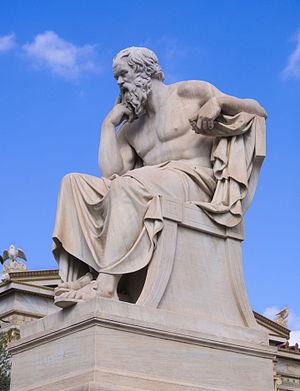
L'Histoire de la philosophie est l'histoire des théories et des doctrines qui ont été formulées par les philosophes à travers les époques. Les premières traces historiques de ce qu'on appelle la philosophie apparaissent, en Occident, dans l'Antiquité grecque, avec les penseurs présocratiques, puis avec Socrate, qu'on considère comme le véritable père de cette discipline, et ceux qui ont suivi son sillage. La discipline poursuit son développement à l'époque hellénistique, en particulier avec le stoïcisme, l'épicurisme, le cynisme et le scepticisme, qui se prolongent dans l'Antiquité romaine. Dès l'Antiquité tardive et le haut Moyen Âge, le néoplatonisme et la philosophie chrétienne établissent un pont entre la philosophie et la religion, et c'est en lien étroit avec la théologie et la philosophie gréco-arabe que se développe la philosophie médiévale, comme en témoigne l'importance de la scolastique à cette époque.